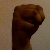
The image shows a hand gesture representing the letter 'M' in Indian Sign Language.